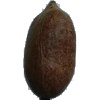
Label: Nut Pecan 1